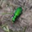
Label: beetle